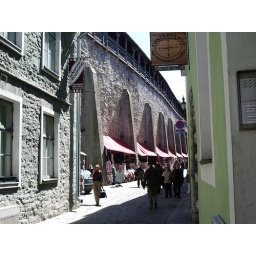
surrounded by stone walls